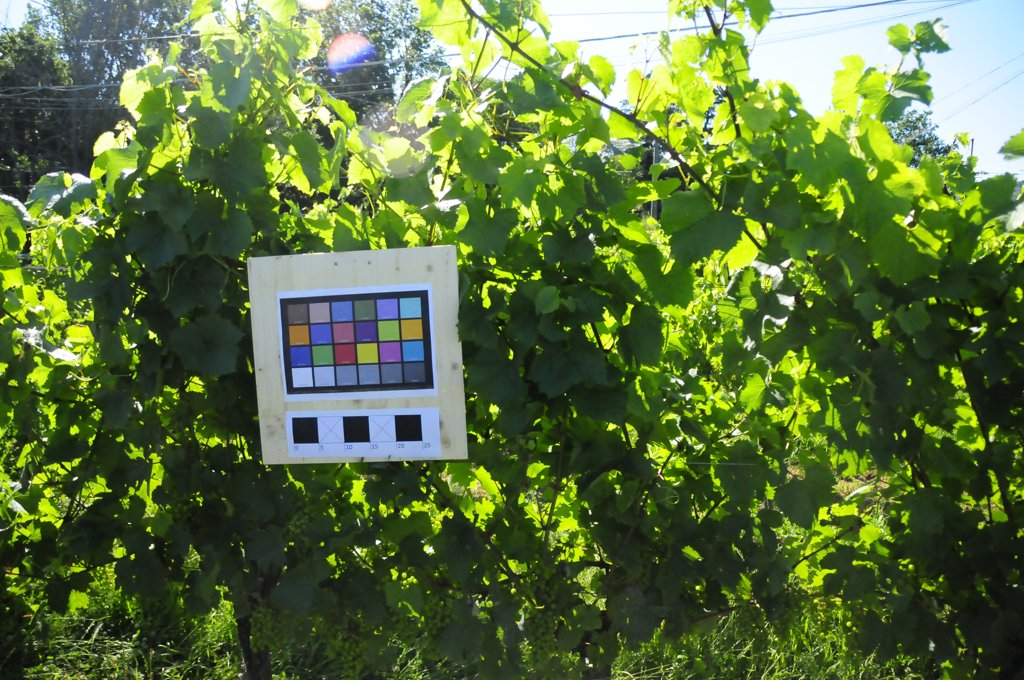
Berries visible: 181
Grape clusters: 7